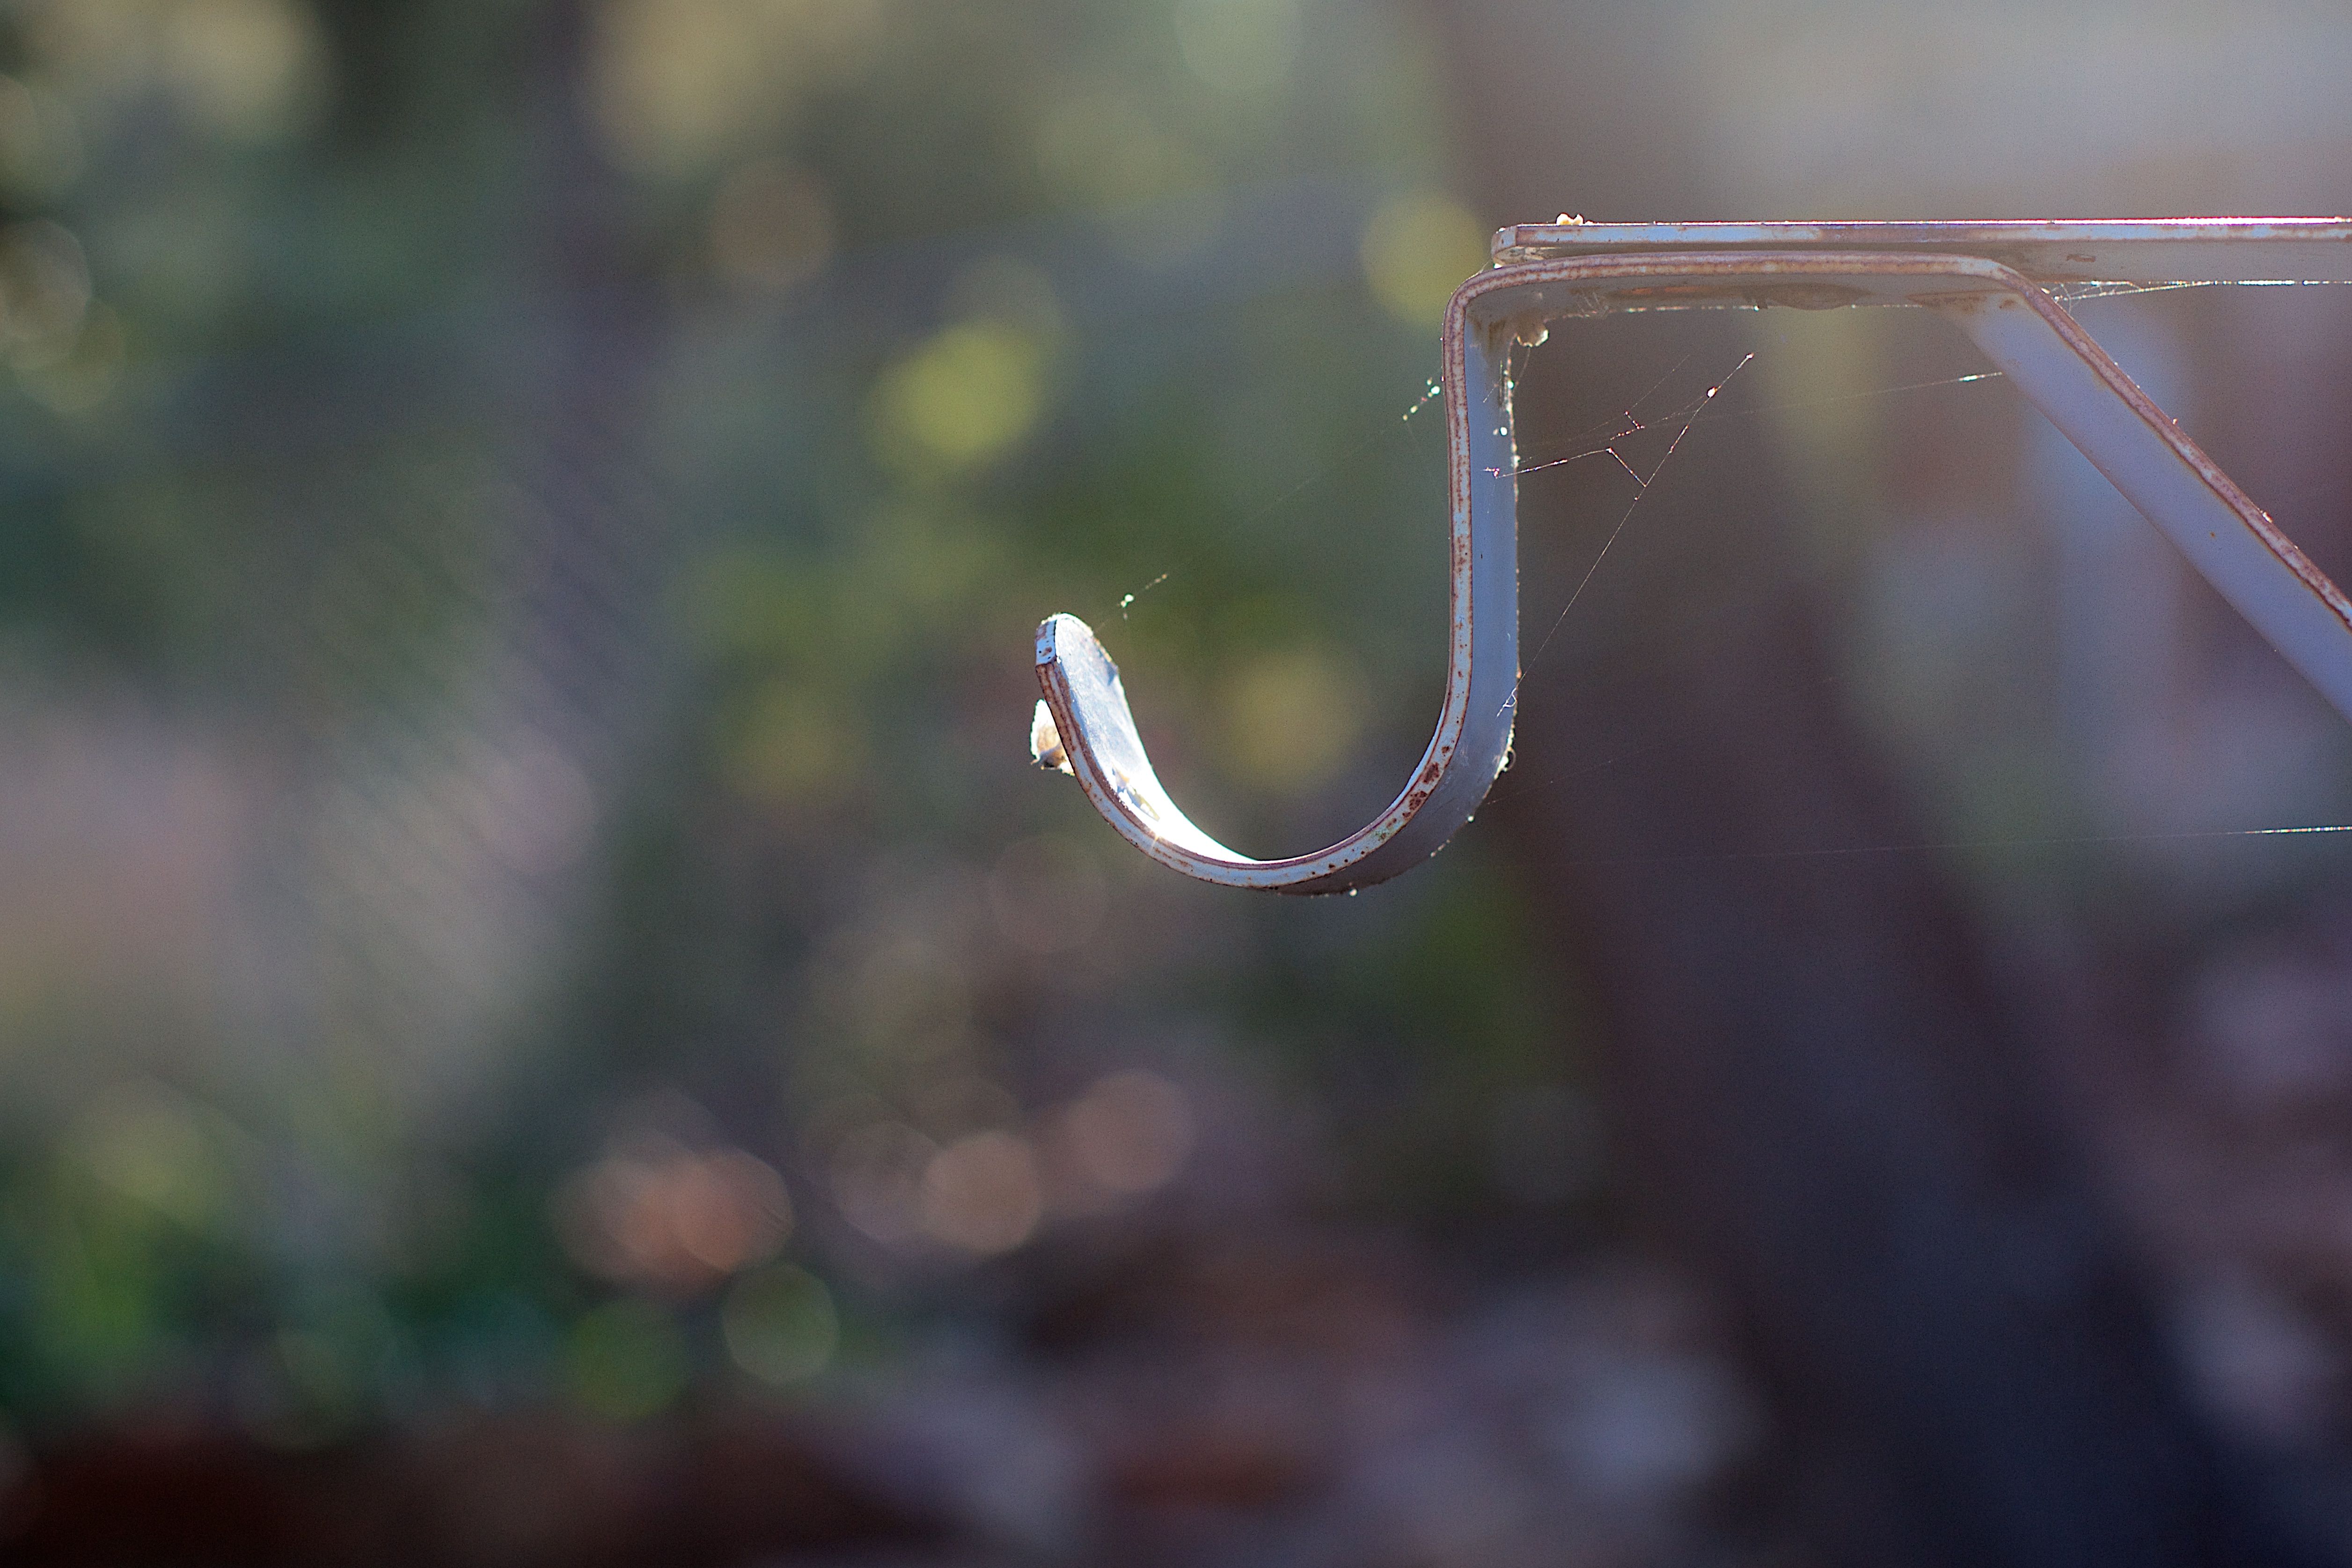
nature, branch, photography, leaf, green, close up, 2013365, macro photography